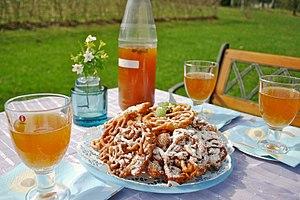
Le sima était à l’origine la même chose que l'hydromel, une boisson fermentée faite d'eau et de miel. Aujourd'hui, le sima n'a plus beaucoup d'alcool et est fait en général sans miel. C'est une boisson sucrée finlandaise liée au festival Vappu.